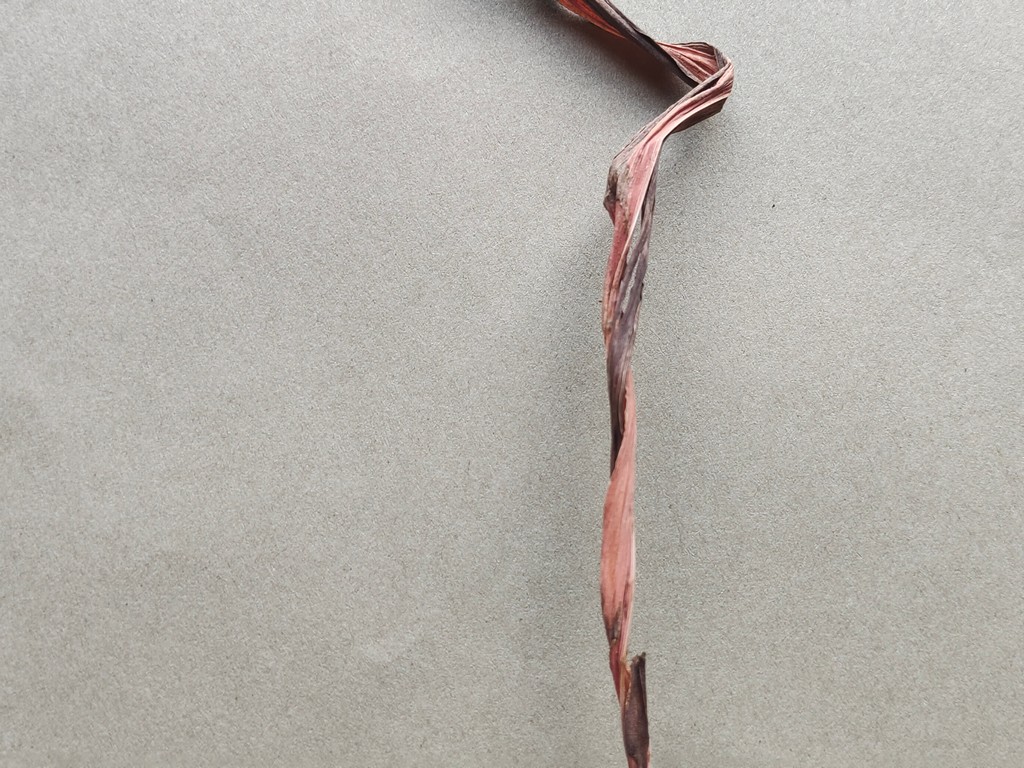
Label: Dried